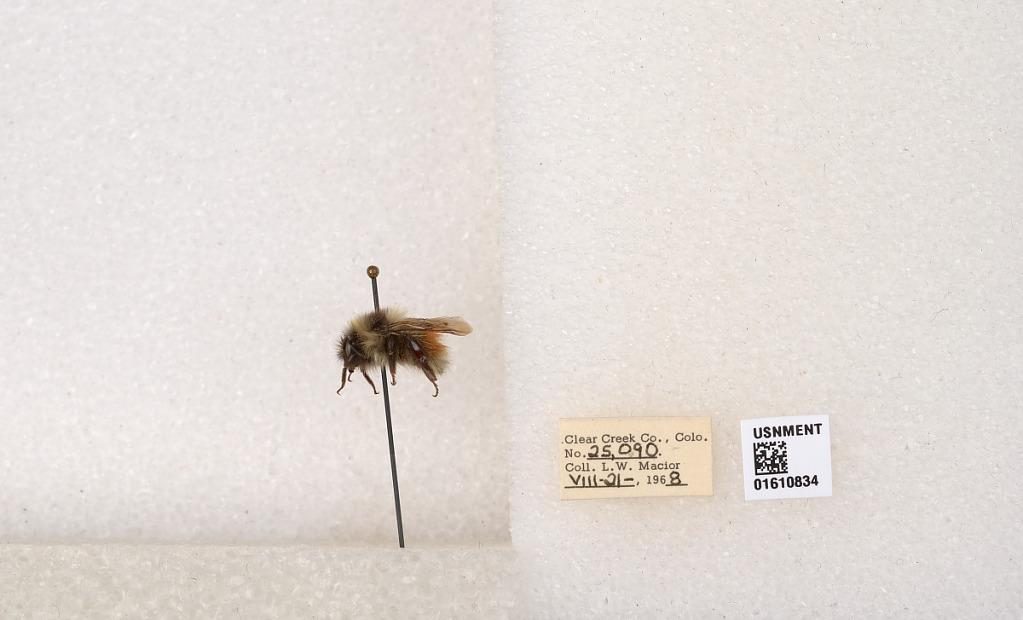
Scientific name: Bombus (Pyrobombus) sylvicola Kirby
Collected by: L. Macior
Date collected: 1968-8-21
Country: United States
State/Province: Colorado
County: Clear Creek
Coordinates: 39.6891, -105.644